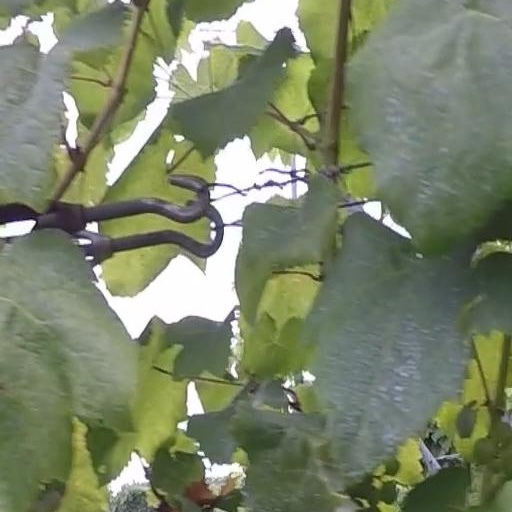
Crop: grape